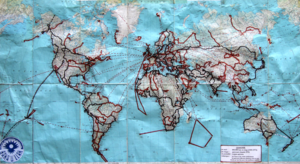
Parcours total en stop de 1955 à 2016
André Brugiroux, né le 11 novembre 1937 à Villeneuve-Saint-Georges, est un globe-trotter et écrivain français qui a visité tous les pays et territoires du monde entre 1955 et 2005, le dernier étant le Mustang. Il a été nommé « plus grand voyageur existant sur Terre » en 2007 dans le Hit Parade des Viajeros notables contemporáneos de Jorge Sánchez. Il a réalisé un film documentaire portant sur ses voyages. Il s'est également donné pour mission de faire connaître la foi bahá'íe à travers la planète.